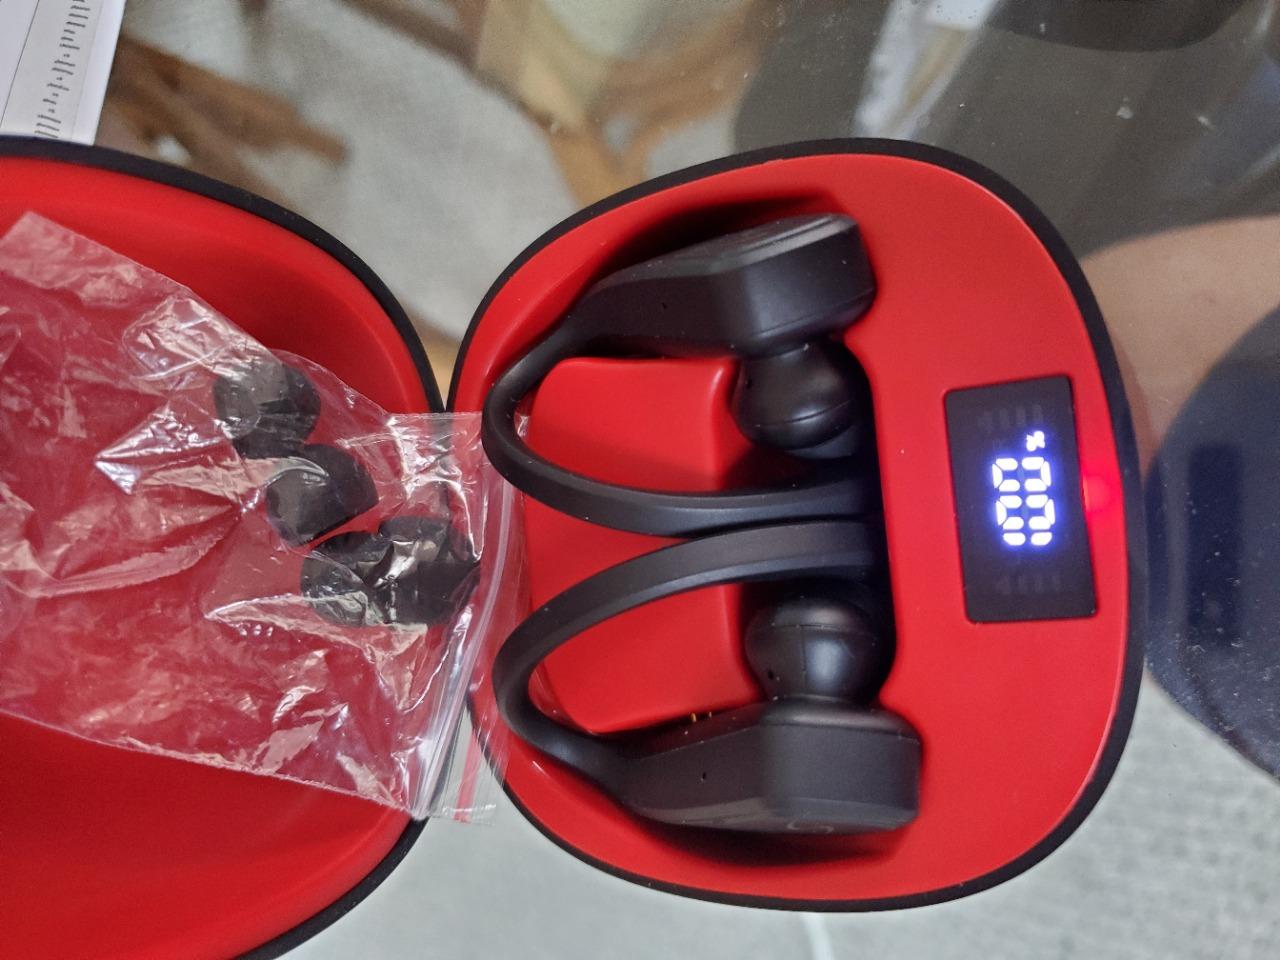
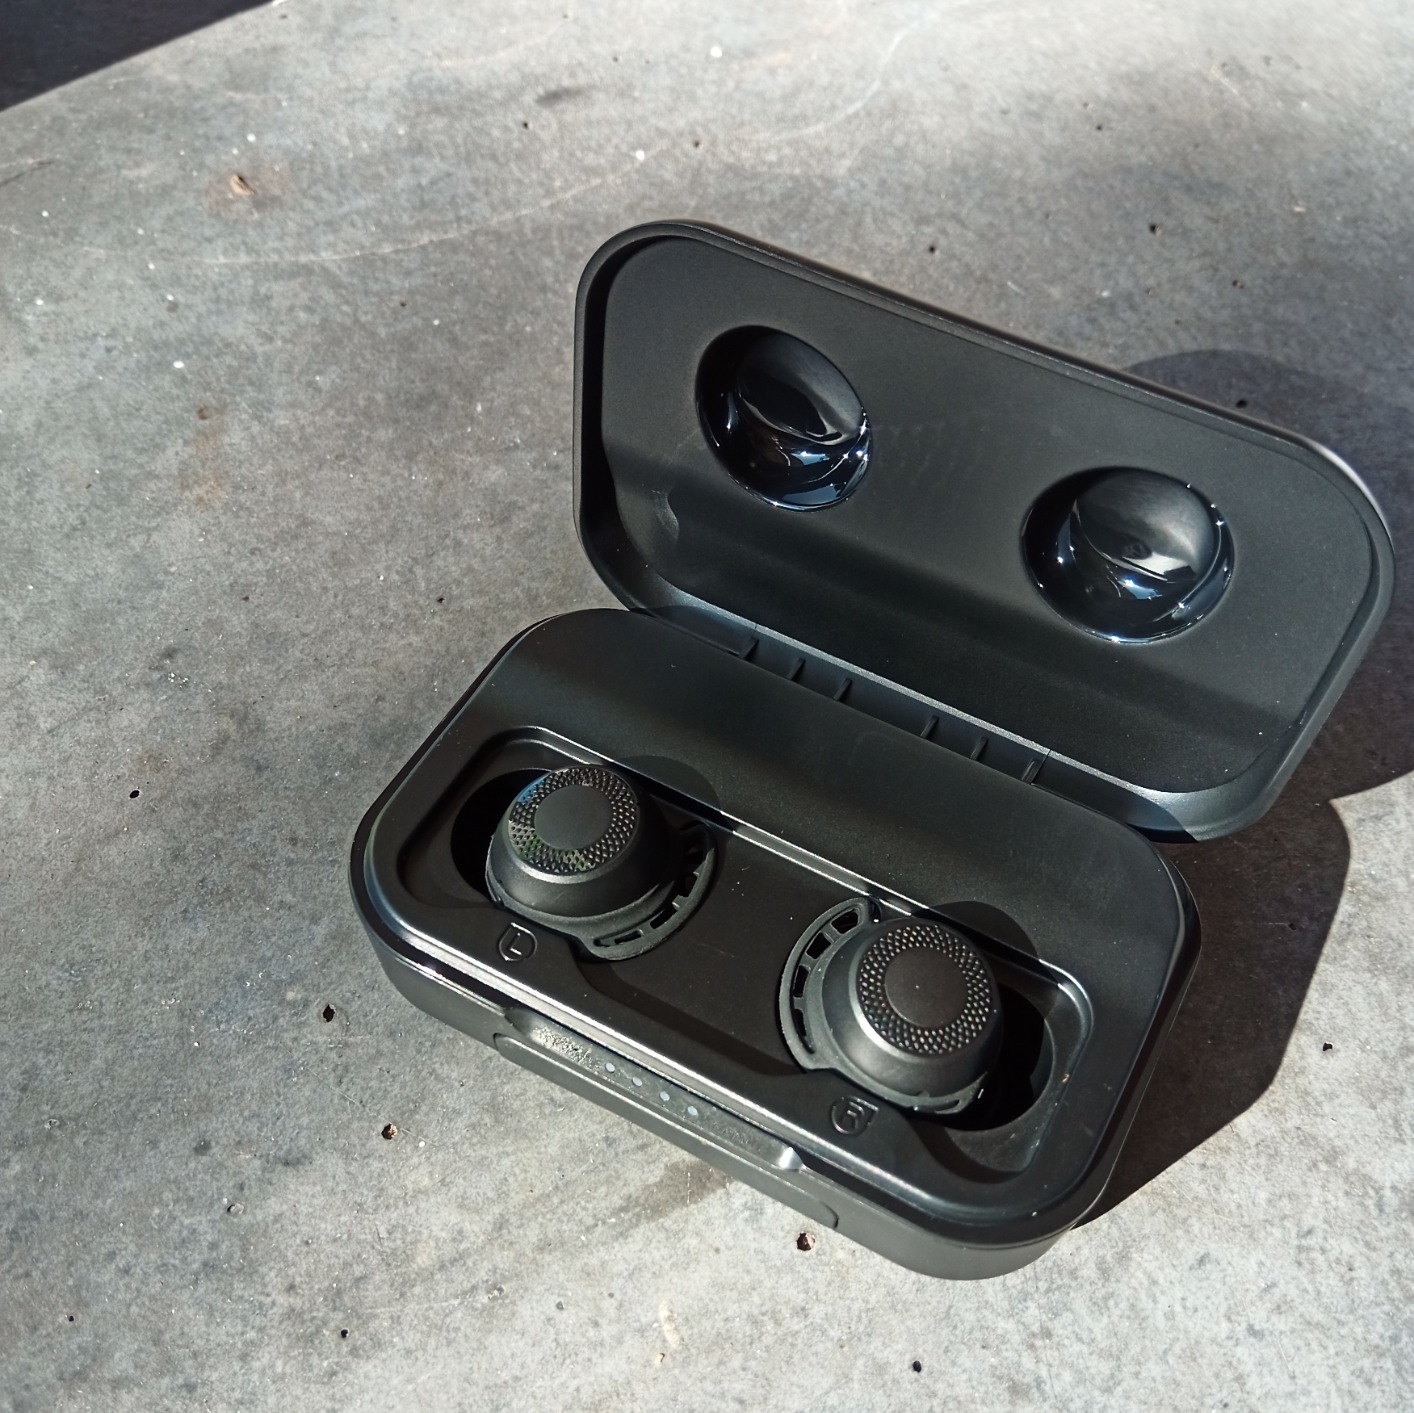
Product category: earbuds
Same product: no